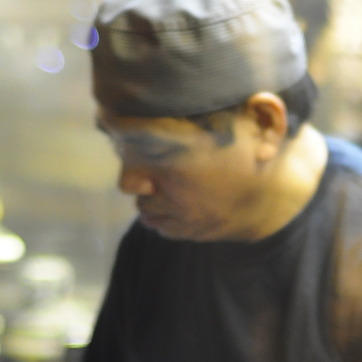
Material: skin